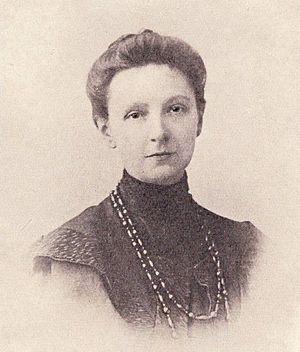
Elisabeth Leseur
Élisabeth Leseur est une mystique française, célèbre par la publication posthume de son journal. L'Église catholique a entamé une procédure pour sa béatification, au titre duquel elle est considérée comme servante de Dieu.